Rǫgnvaldr Guðrøðarson

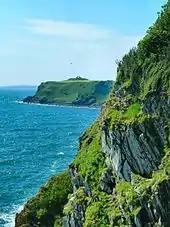
Ruinous Cruggleton Castle from a distance. The fortress was likely the western power centre of Alan fitz Roland, Lord of Galloway.

The poem also alludes to Rǫgnvaldr's right to the kingship of Tara, and appears to evince the prospect of seizing power in Dublin. Rǫgnvaldr's antecessors were certainly closely associated with the Norse-Gaelic Kingdom of Dublin. However, with the kingdom's collapse at the hands of English adventurers in 1170, and the ongoing entrenchment of the English throughout Ireland itself, the Crovan dynasty found itself surrounded by this threatening, rising new power in the Irish Sea zone. Despite the dynasty's original opposition to the English in Dublin, it did not take long to realign itself with this new power, as exemplified through a marital alliance between Rǫgnvaldr's sister, Affrica, and one of the most powerful incoming Englishmen, John de Courcy.